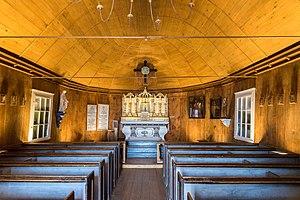
Quebec - Tadoussac - Chapelle - Intérieur
La chapelle de Tadoussac, dite chapelle des Indiens, est une église catholique qui se trouve à Tadoussac, dans la région de la Côte-Nord, au Québec.